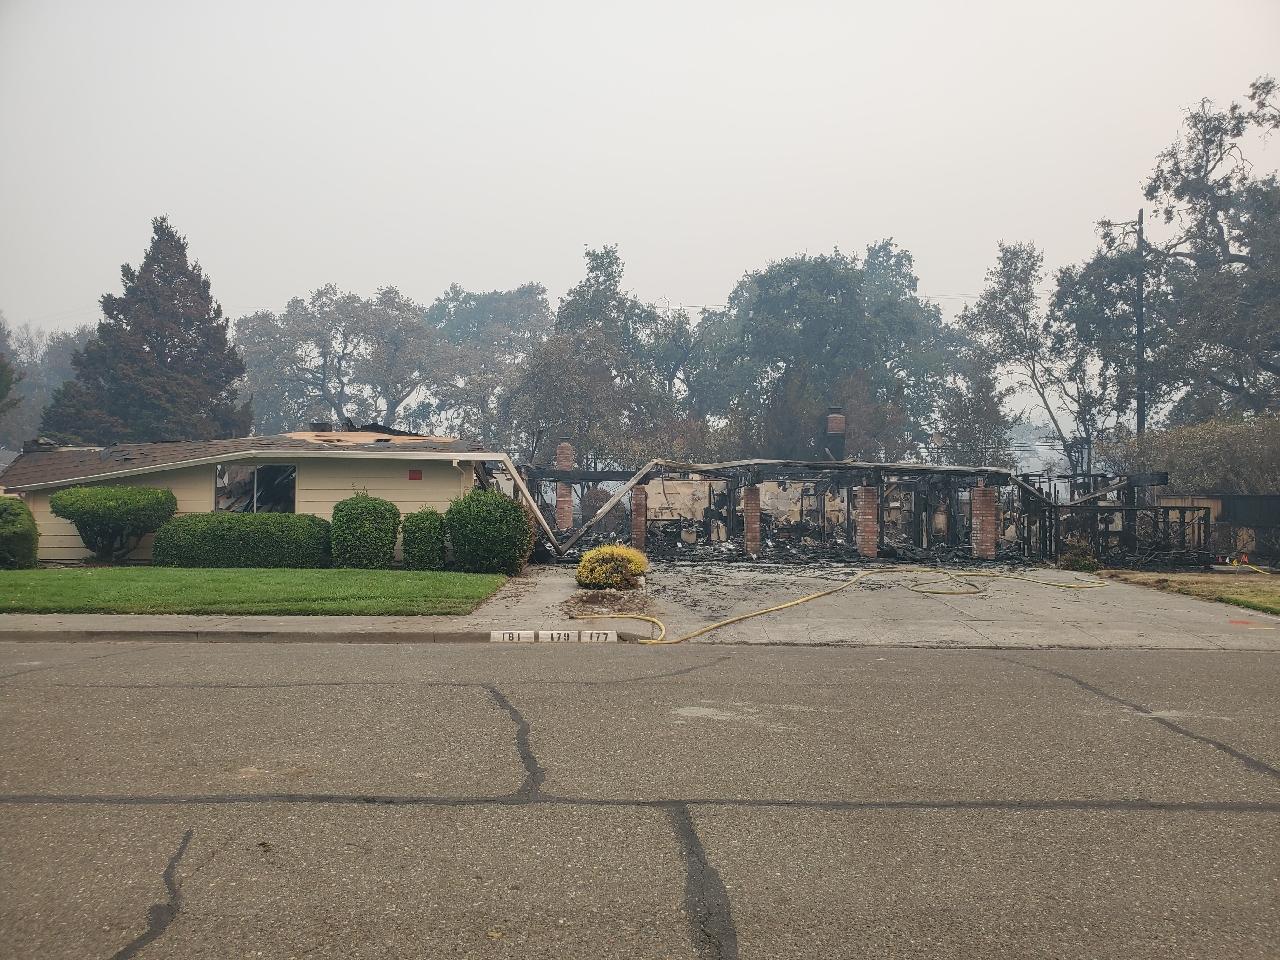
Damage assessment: destroyed